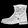
Label: Ankle boot